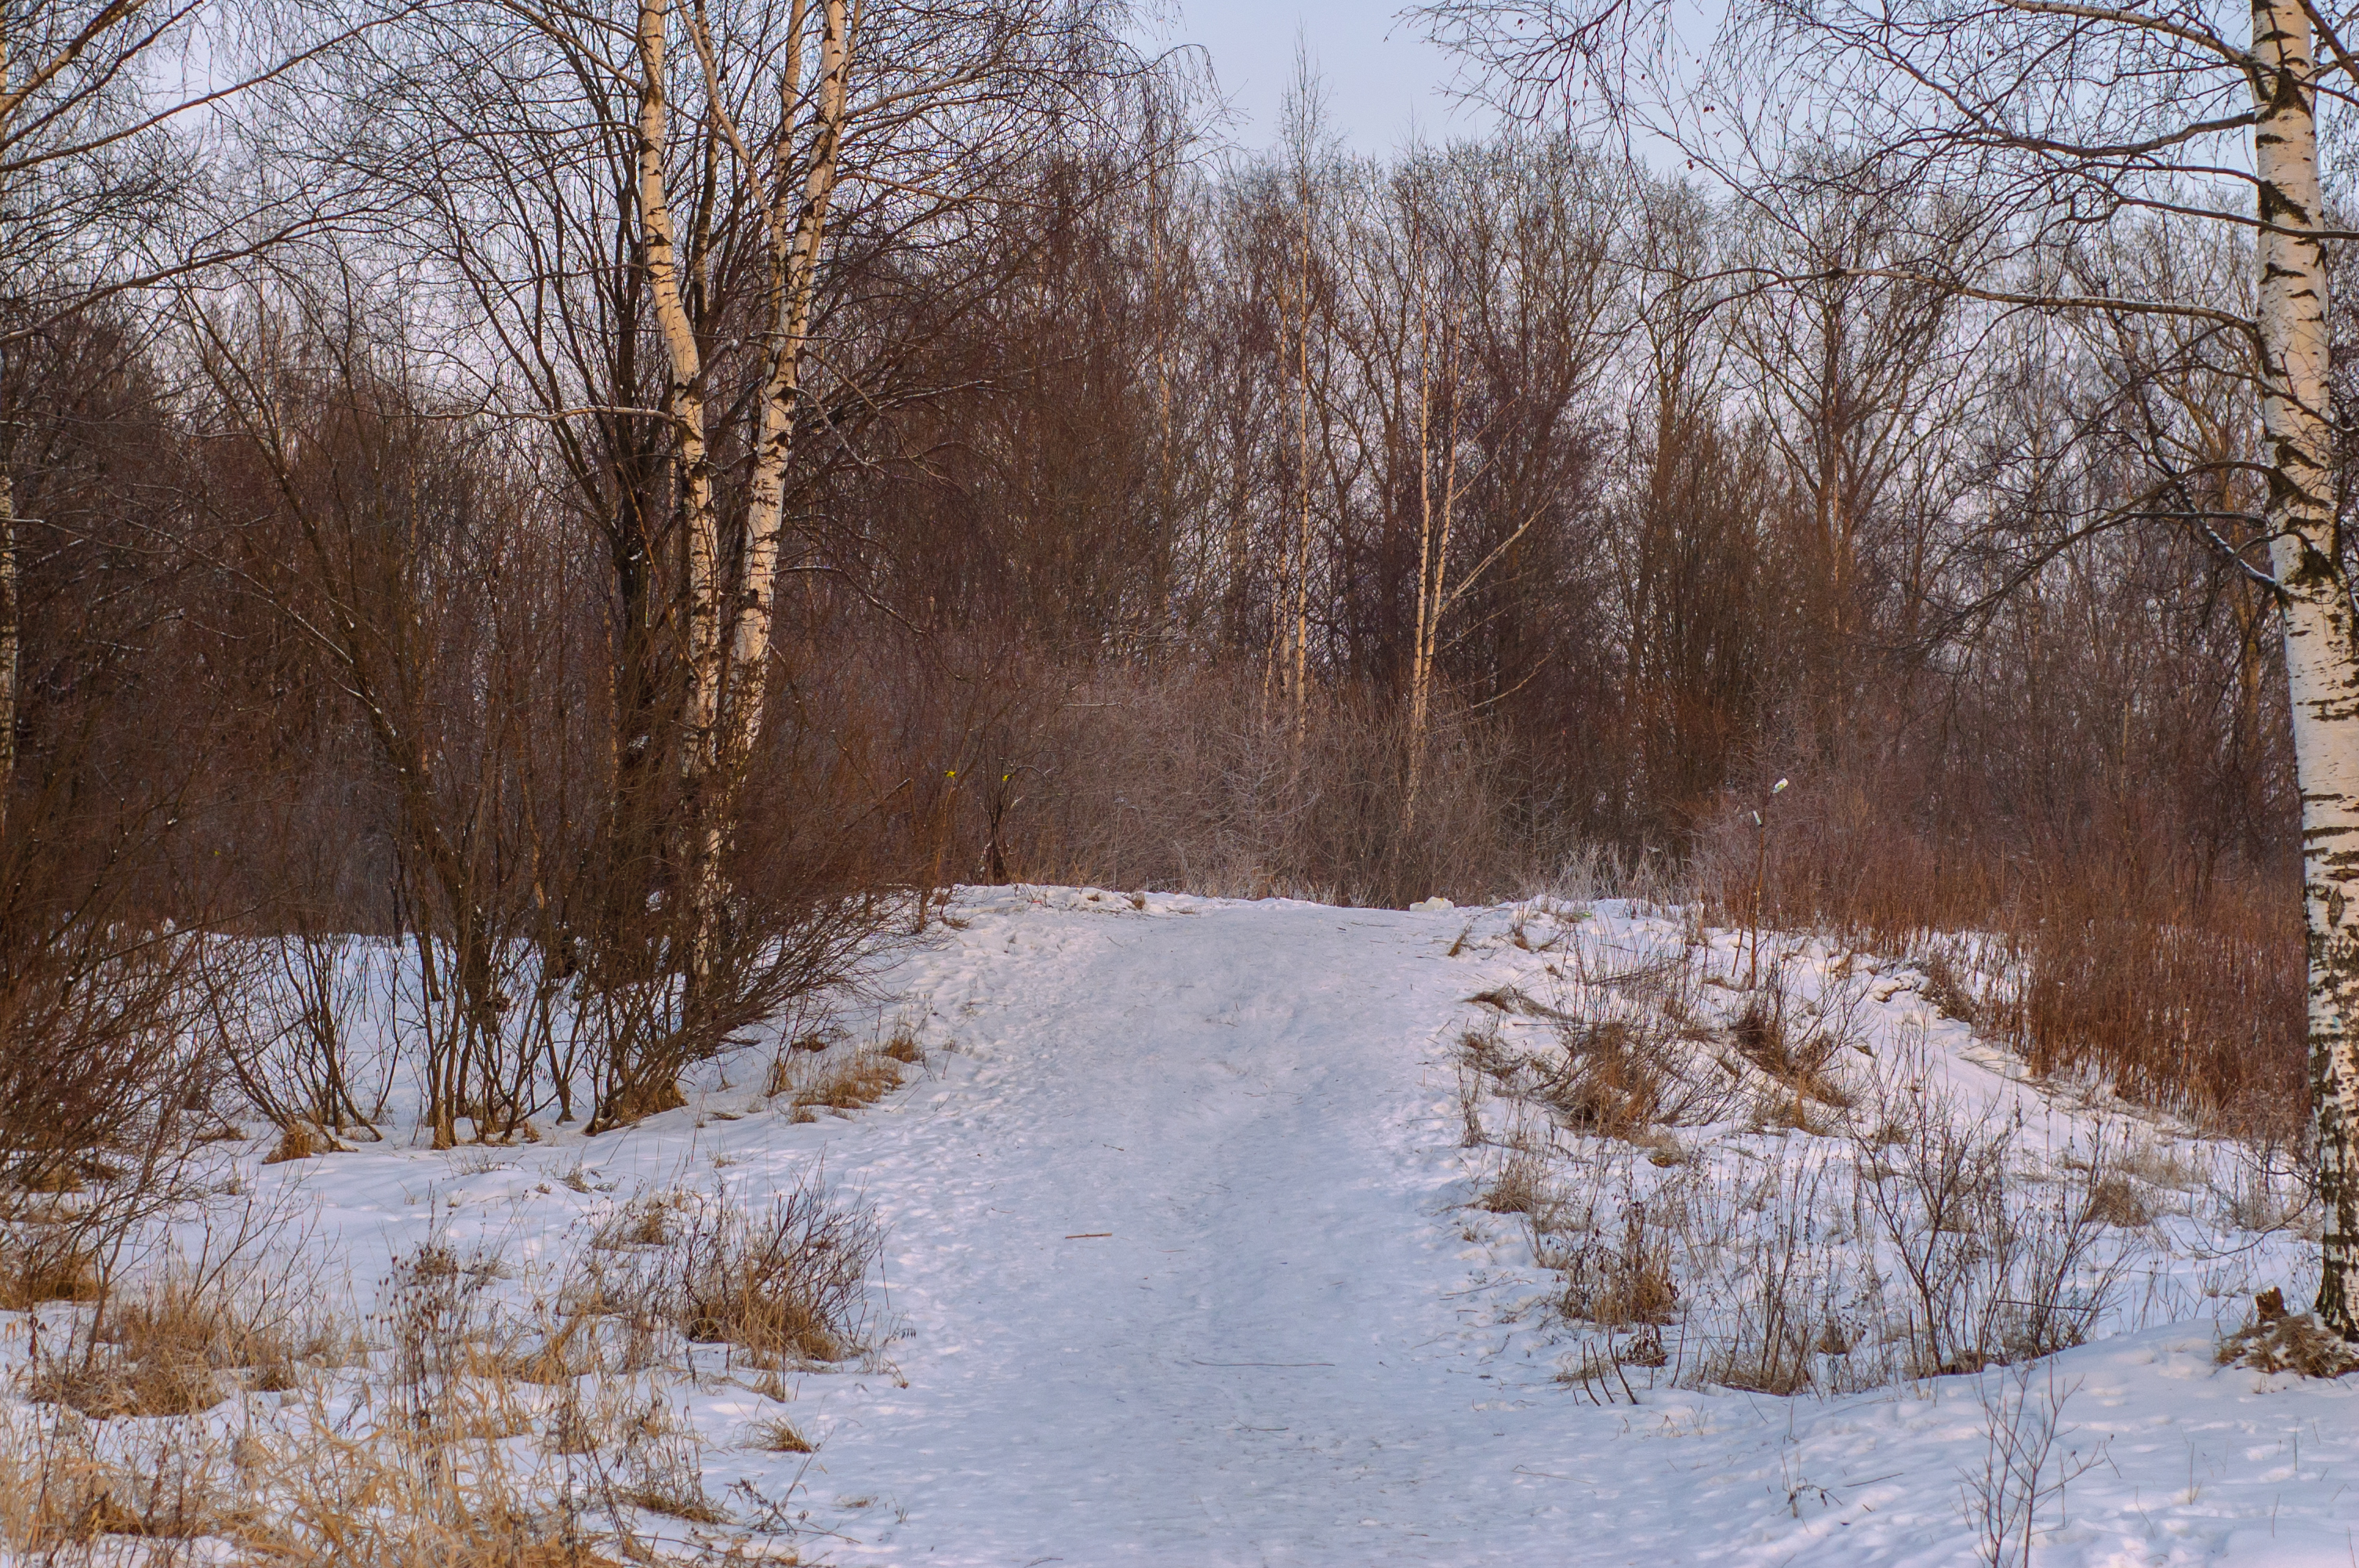
image, branch, winter, twig, freezing, snow, woody plant, trunk, forest, trail, woodland, grove, precipitation, Northern hardwood forest, plant stem, deciduous, temperate broadleaf and mixed forest, birch family, path